Glengarry

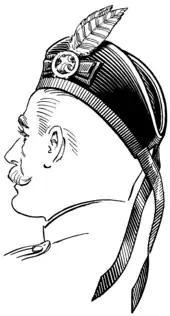
Glengarry bonnet

The Glengarry bonnet is a traditional Scots cap made of thick-milled woollen material, decorated with a toorie on top, frequently a rosette cockade on the left side, and ribbons hanging behind. It is normally worn as part of Scottish military or civilian Highland dress, either formal or informal, as an alternative to the Balmoral bonnet or Tam o' Shanter.